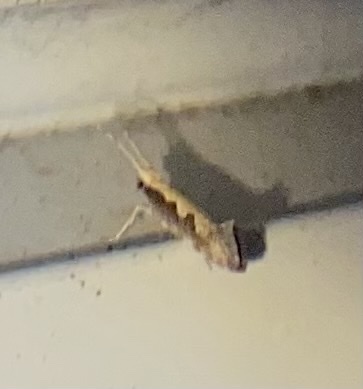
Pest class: diamondback_moth